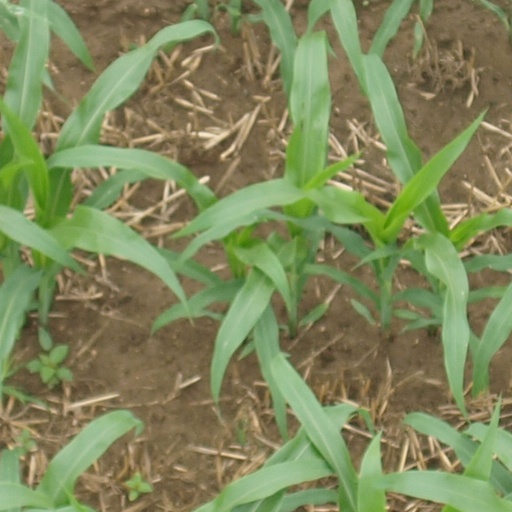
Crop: maize; corn